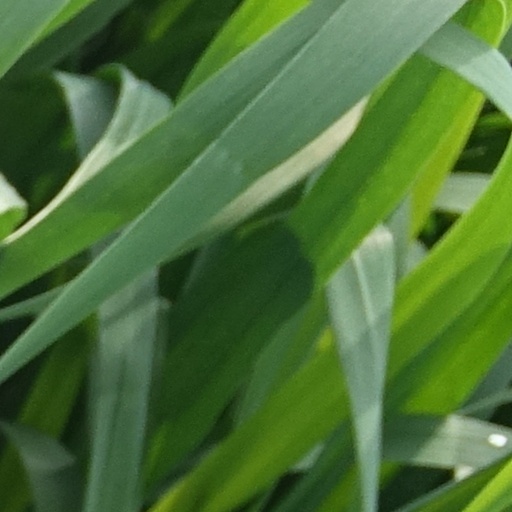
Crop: wheat